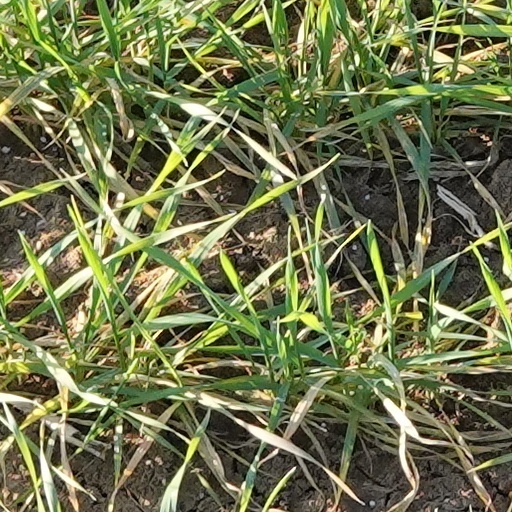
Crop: wheat